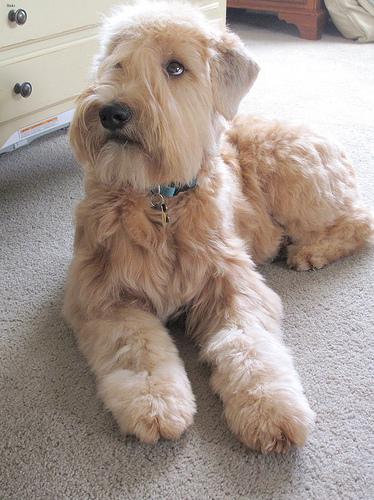
Breed: wheaten terrier